Harriet Barber

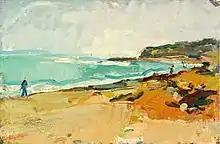
Harriet Barber. "Sunday Walk, Ringstead".

Harriet Nell Barber (3 June 1968 – 16 July 2014) was an English figurative painter.